Watertown, Massachusetts

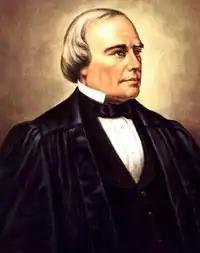
Benjamin Robbins Curtis

The Treaty of Watertown, the first treaty signed between the newly formed United States of America and a foreign power, the St. John's and Mi'kmaq First Nations of Nova Scotia, was signed in this house.